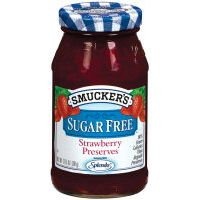
Item Name: Smucker's Preserves Strawberry Sugar Free - 12 Pack
Product Description: Smucker's Strawberry Sugar Free Preserves - | Sugar Free | Sweetened with Splenda |Contains 80% fewer calories than regular preserves.
Value: 153.0
Unit: Ounce

Price: 3.97